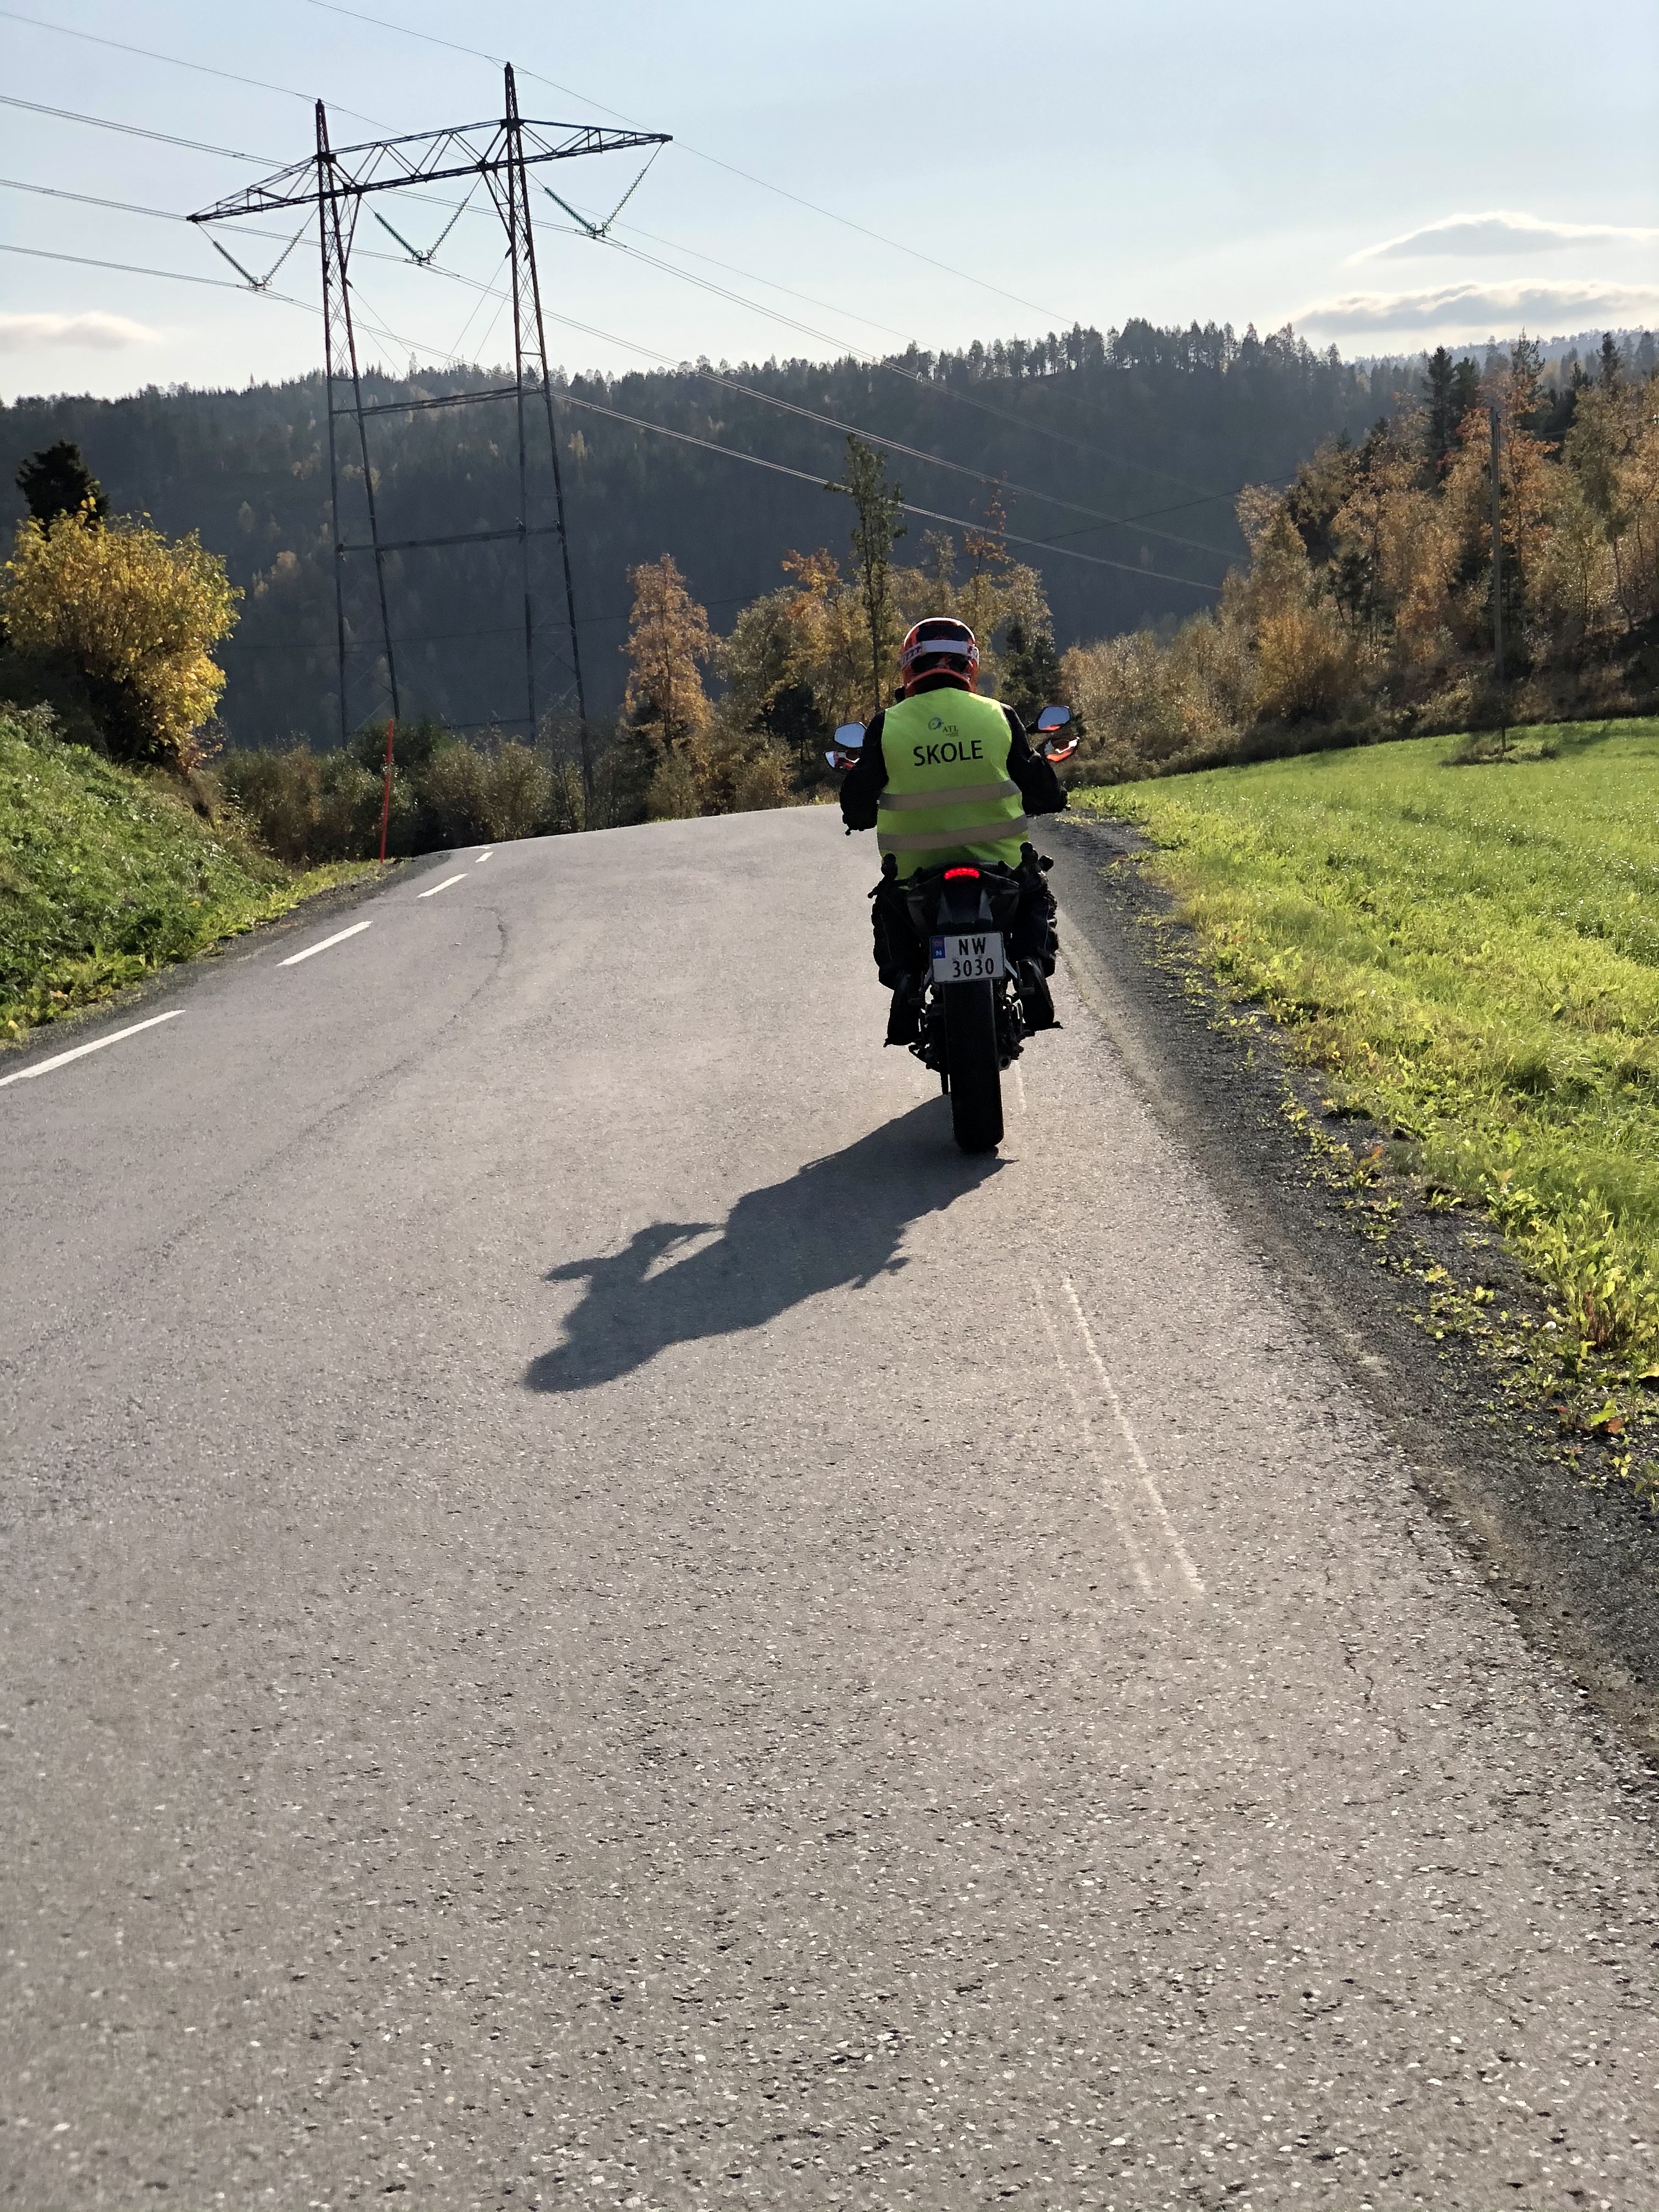
rider, motorcycle, road, asphalt, road surface, transmission tower, fender, overhead power line, helmet, thoroughfare, lane, electrical network, tar, bicycle, rolling, cycling, road cycling, field, plantation, motorcycling, agriculture, path, public utility, subshrub